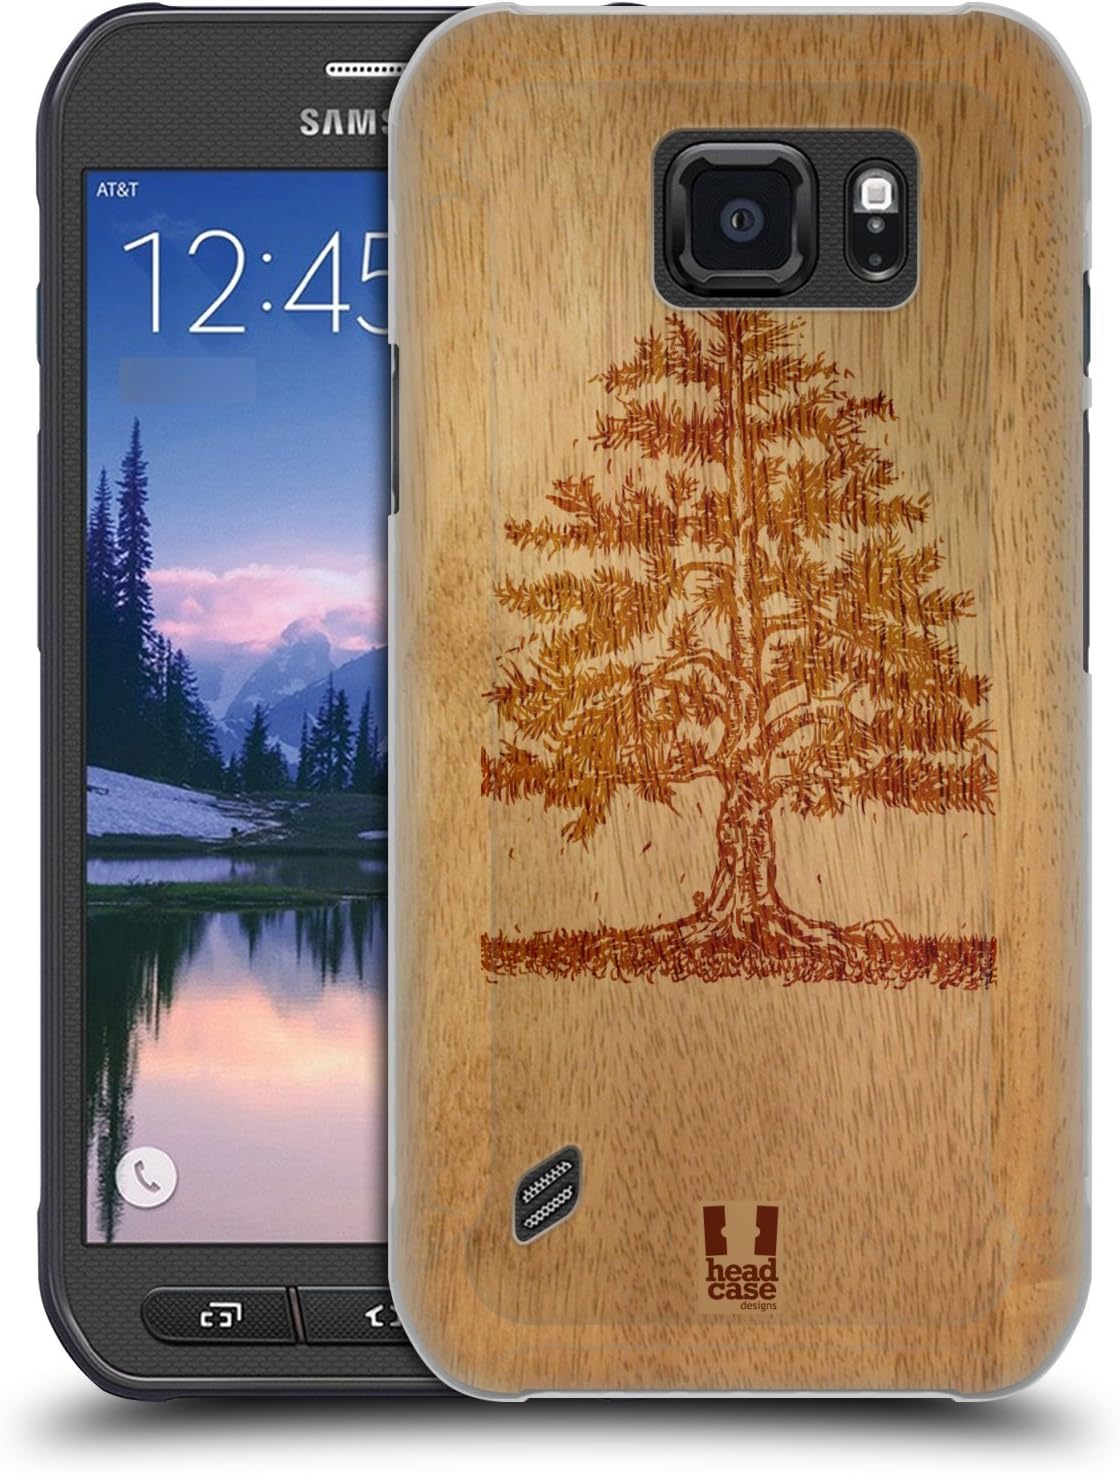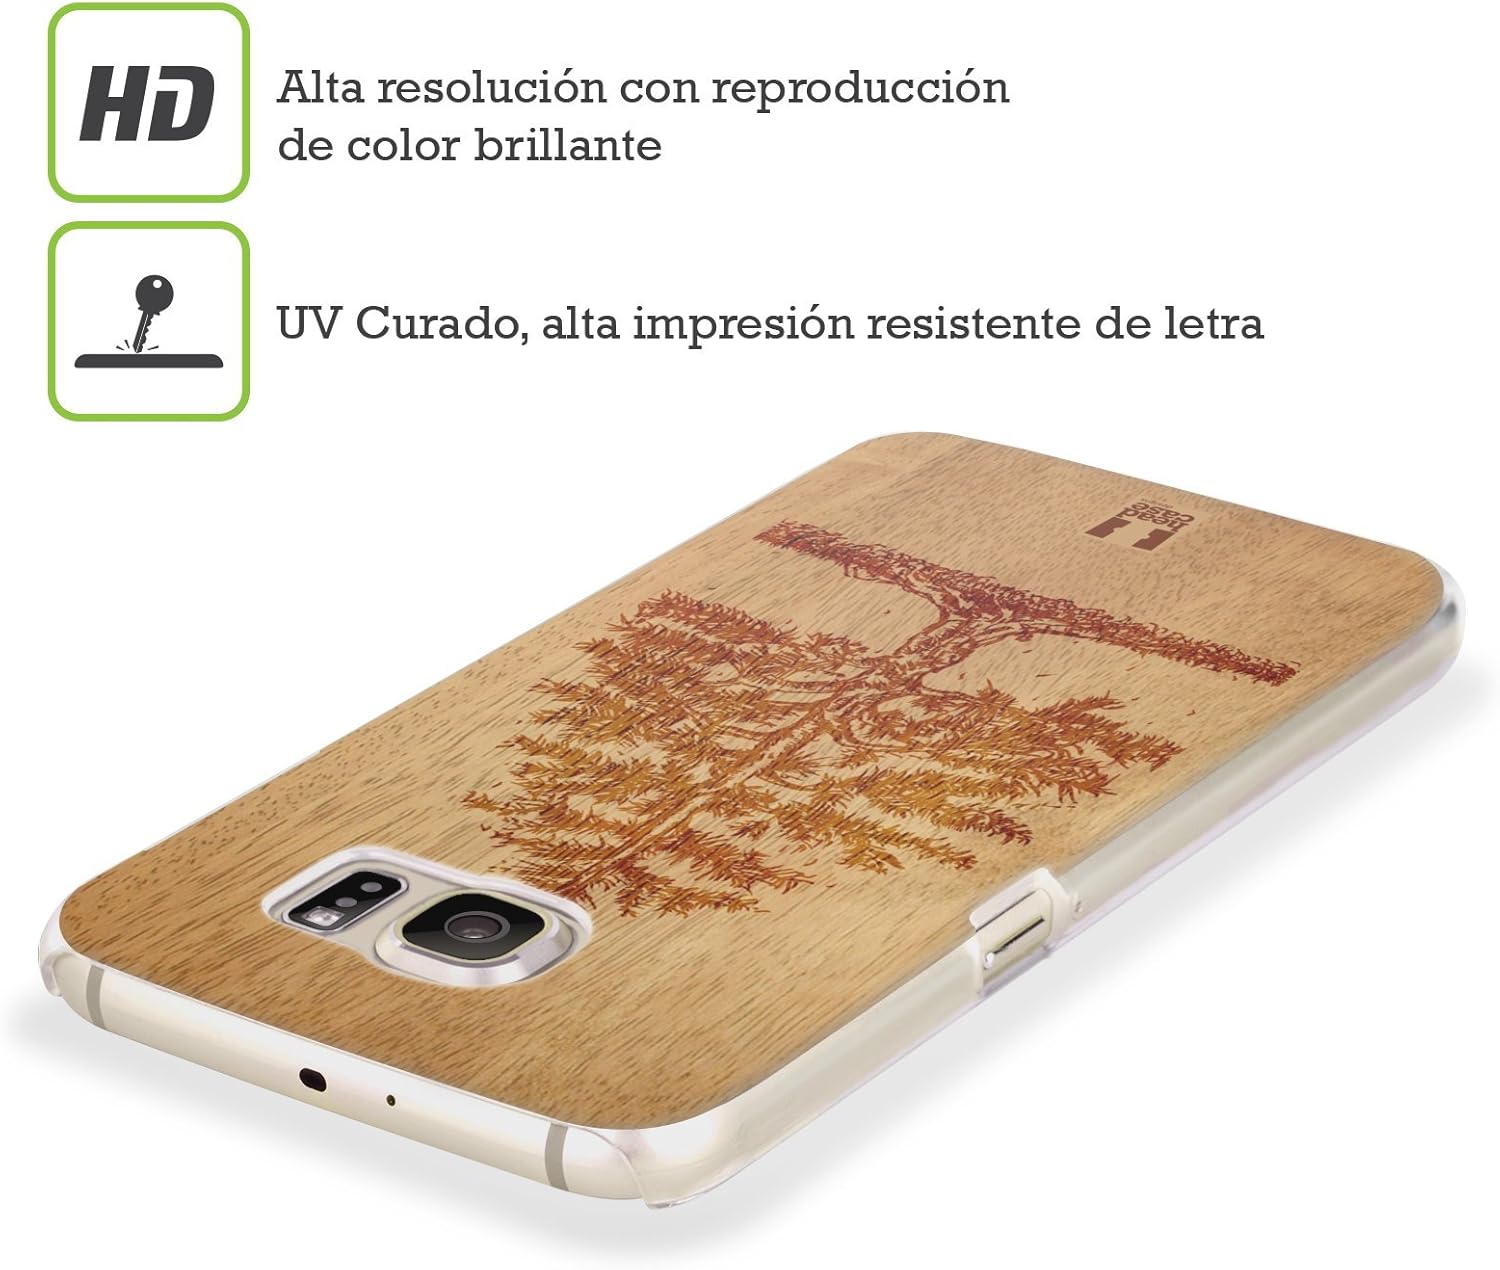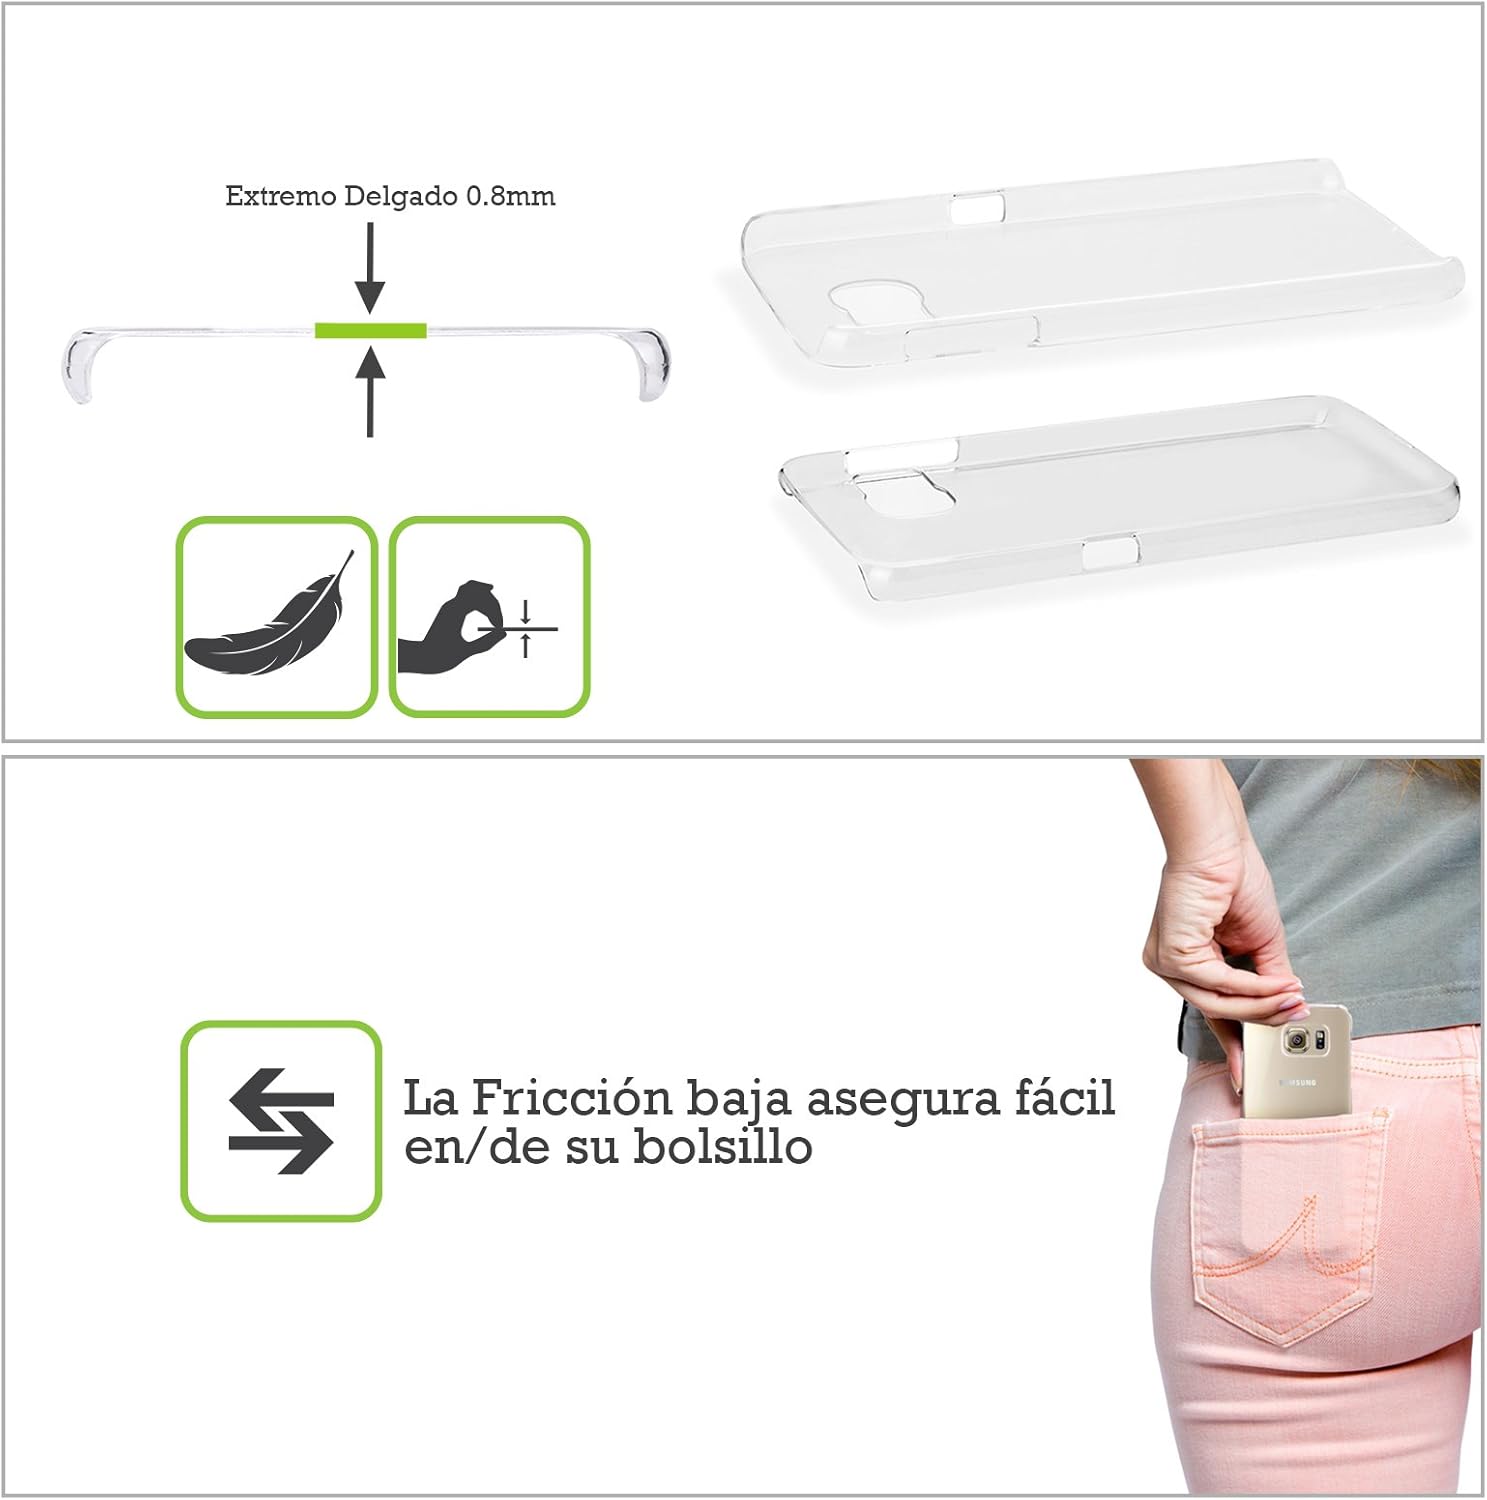
Head Case Designs Tree Wood Art Hard Back Case Cover for Samsung Galaxy S6 active
Category: Cell Phones & Accessories
Slim, light weight design that protects your valuable product from scratches and damage. The cover case is hard and transparent. Each precious crystal is attached to the case carefully by our professional artists with fashion taste in mind. It made of high quality material, against unwanted bumps, accidental drops, scratches,and stains.It provides excellent protection for your phone from scratches, bumps and dust. It is easy to attach and remove without any tools.
Features: This case covers the back of your unique phone. | Easily access to all ports, controls and connectors. | Fit with phone very well without changing it's shape,better show the size of it | Special pattern on the case makes your phone different and eyes-catching | Perfectly match with phone's shape and make your phone personalized and absorbing